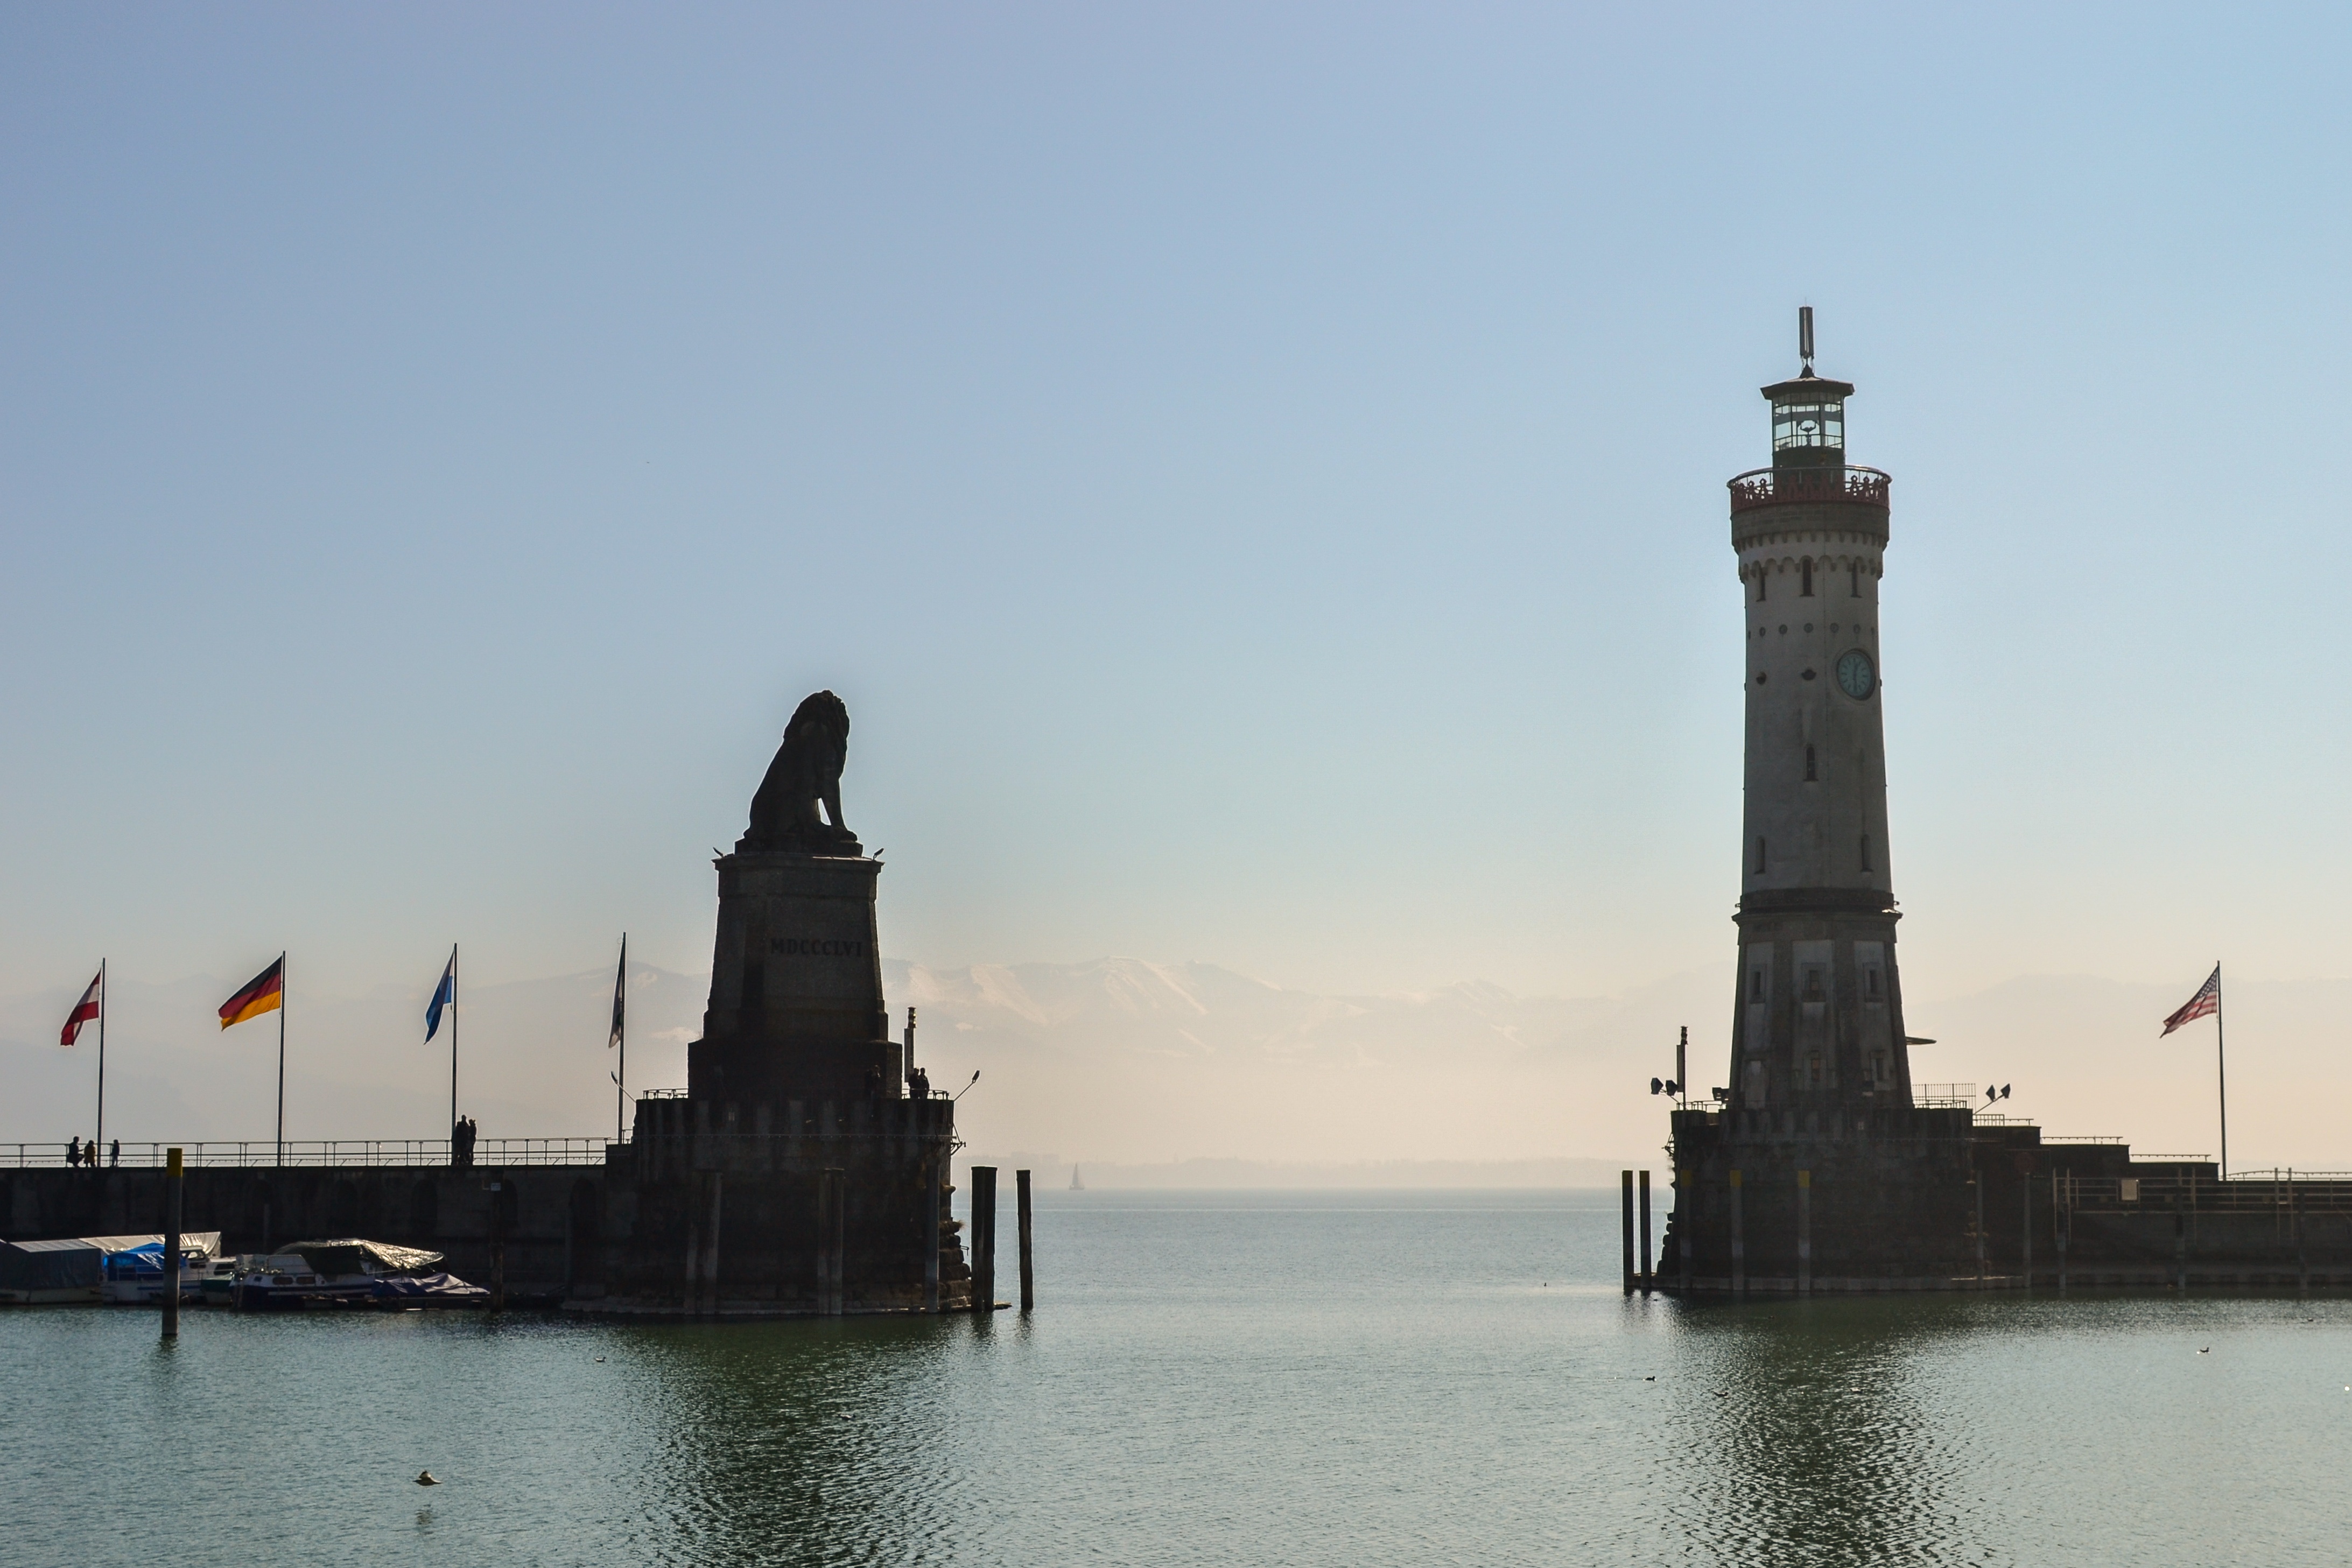
sea, coast, dusk, vehicle, tower, bay, landmark, harbor, waterway